Dan K. Williams

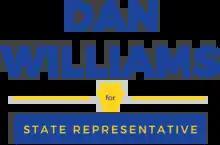
Williams' campaign logo

Following the retirement of Pennsylvania State Representative Harry Lewis Jr., in 2018, Williams ran to fill the now open 74th District seat. A lifelong Democrat, Williams emerged victorious in a three-way primary election, and later defeated Republican Amber Little-Turner in the general election. Williams won reelection in 2020 and 2022, besting Republican challenger Dale Hensel both times.